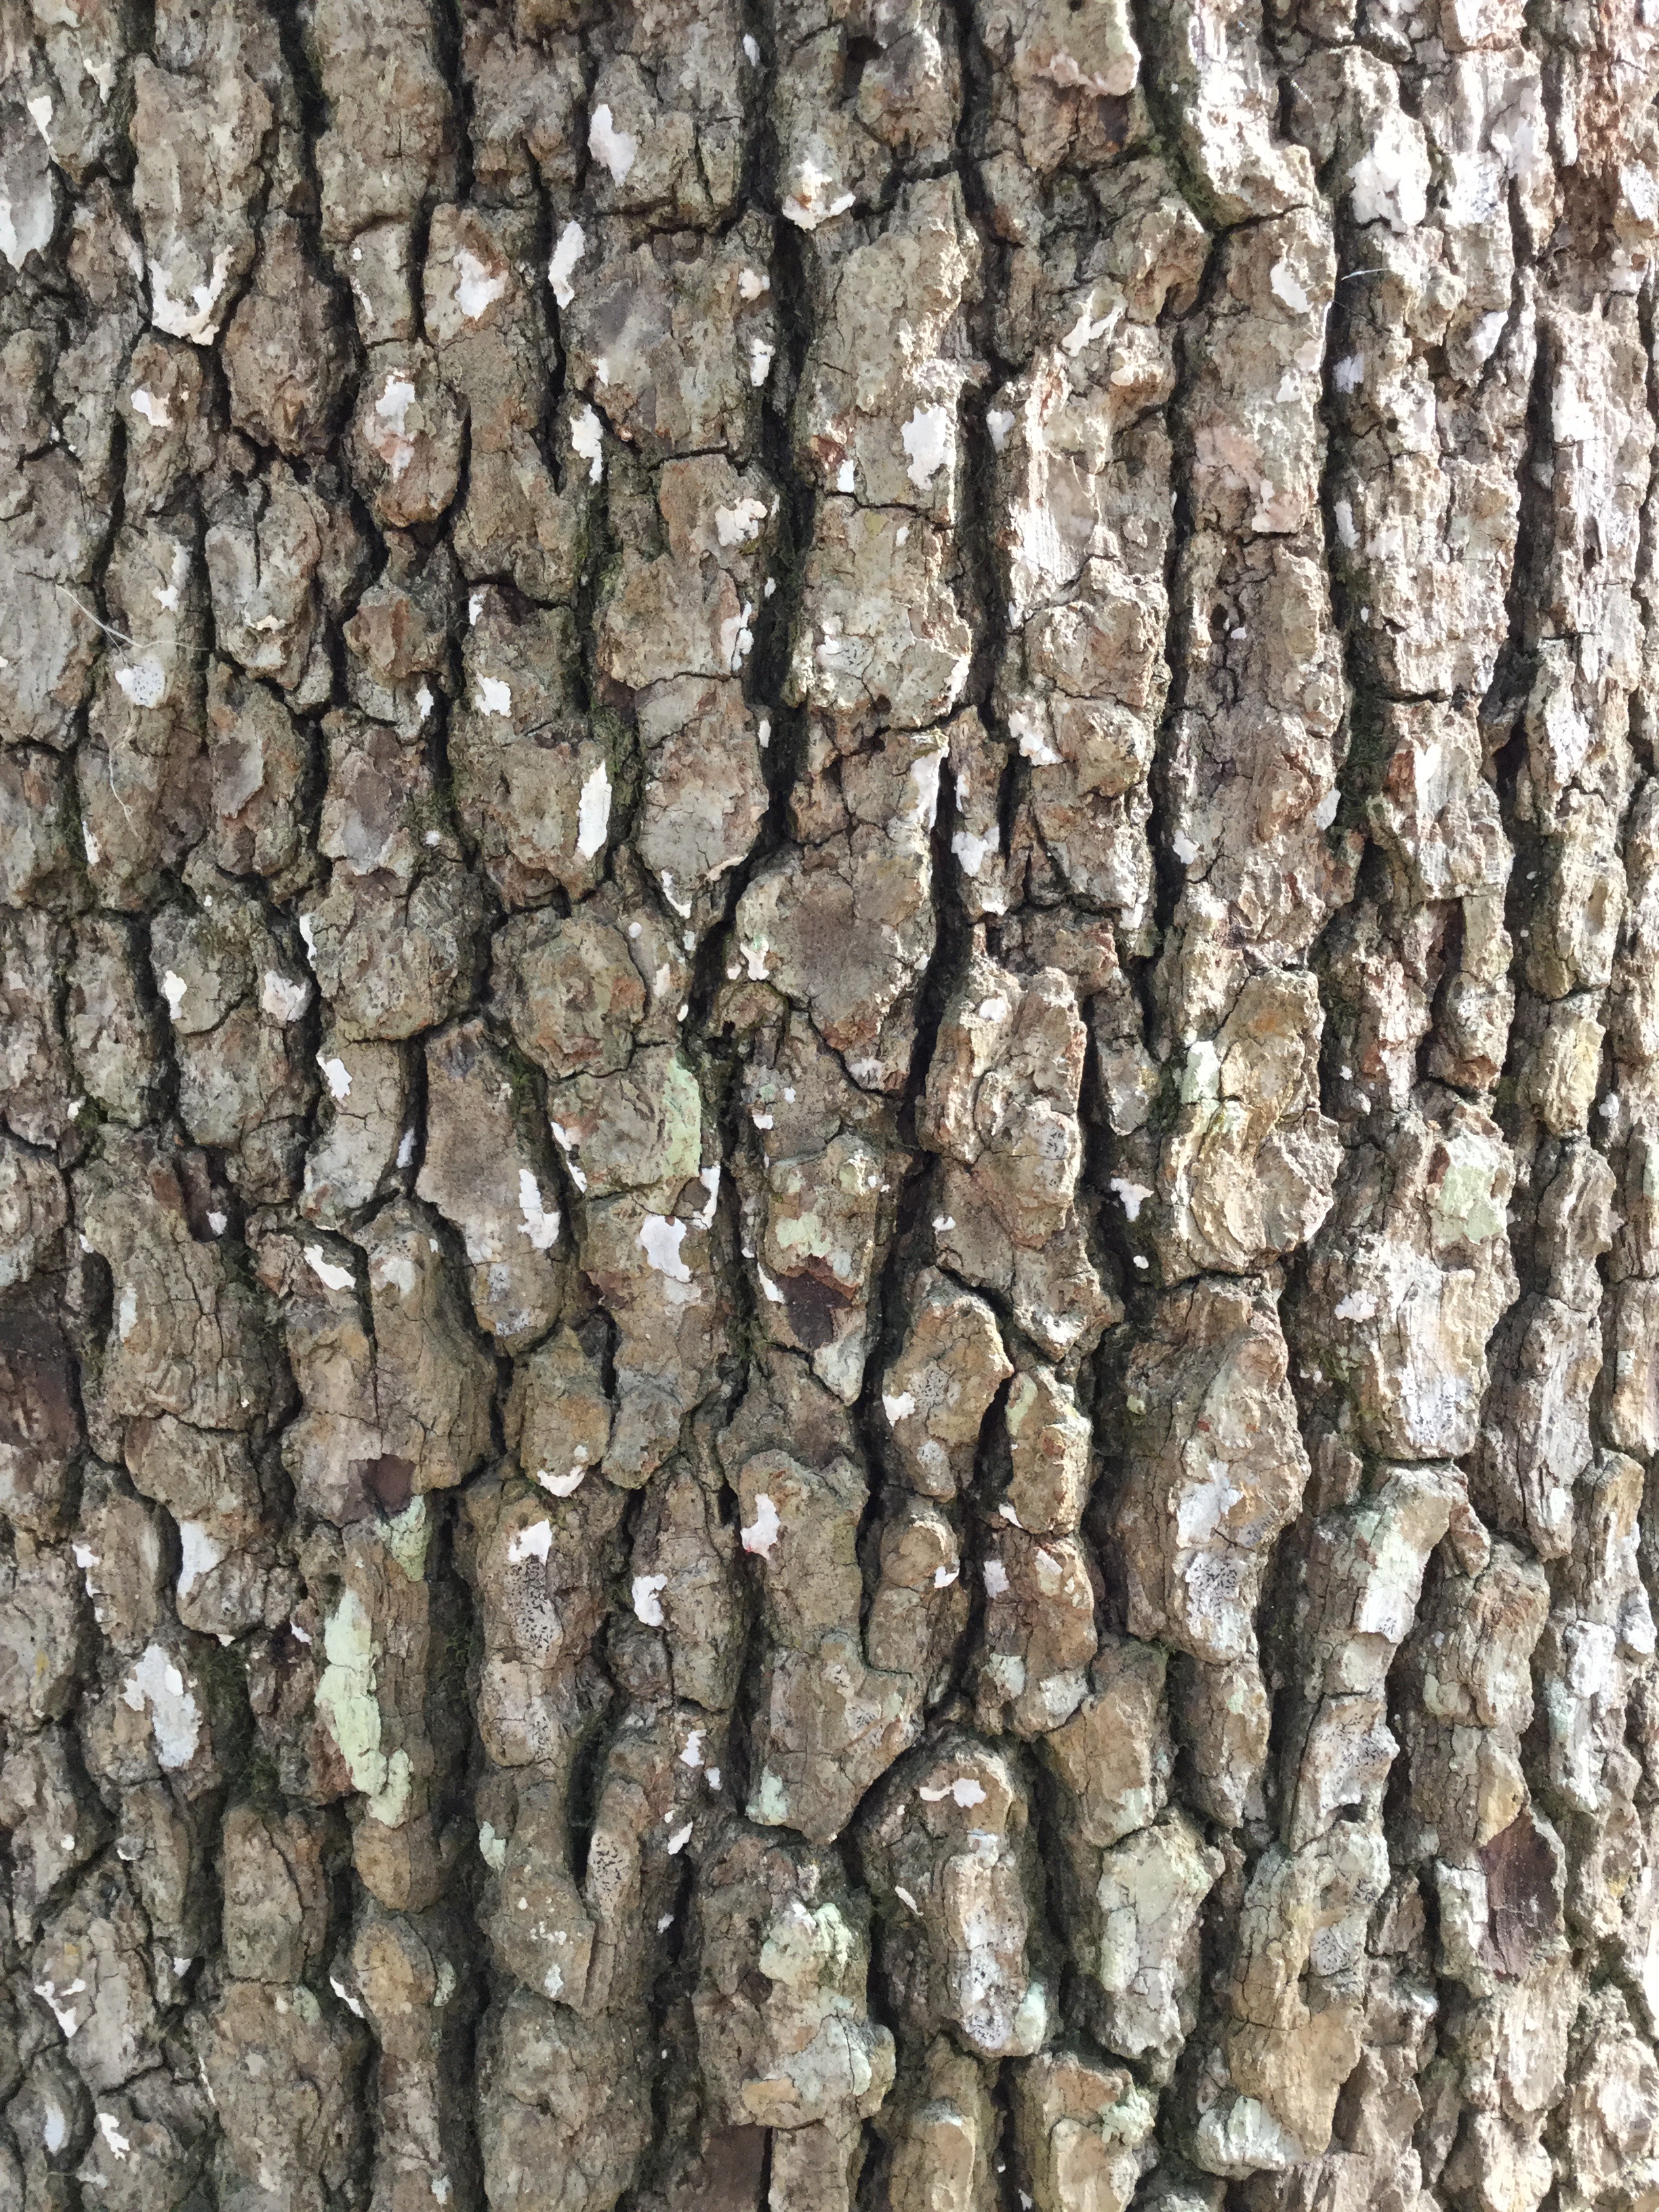
tree, nature, wilderness, branch, plant, wood, texture, leaf, trunk, wall, bark, environment, pattern, birch, soil, rough, stone wall, twig, outdoors, background, tree bark, flooring, flowering plant, rough surface, plant stem, woody plant, land plant